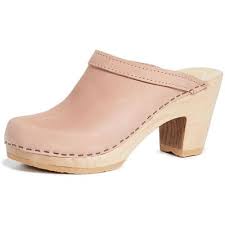
Waste category: shoes